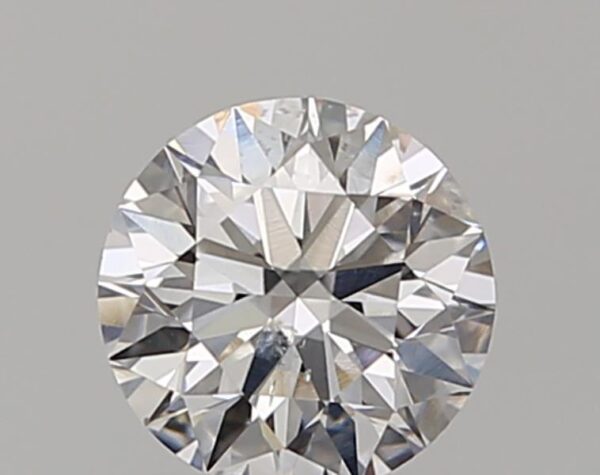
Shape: round
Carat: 0.57
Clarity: SI2
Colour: E
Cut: EX
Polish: EX
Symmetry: EX
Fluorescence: N
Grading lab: GIA
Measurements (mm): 5.3 x 5.34 x 3.3